Bonaparte Basin

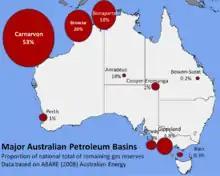
Proportion of national total of natural gas reserves, 2008. Bonaparte Basin is the centre-top circle.

In the sedimentary basin the rock strata is about thick on land, and over thick under the ocean. The basin originated from the Cambrian period to the Cenozoic era, 540 to 360 million years ago. Limestone, sandstone, mudstone, basalt, coal and glacial sediments are embedded in the basin. It contains several oil and natural gas fields amounting to 18% of Australia's known reserves of natural gas. Total estimated reserves are of oil and of gas.